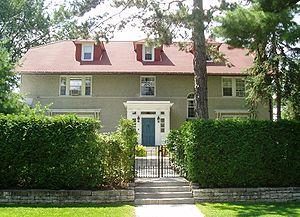
Stornoway, la résidence officielle du chef de l'opposition à la Chambre des communes au Canada, dans le quartier Rockcliffe d'Ottawa. La résidence a été construite par l'architecte Alan Keefer en 1914 pour un épicier d'Ottawa, Asconio J. Major. Elle a été baptisée «
Stornoway est le nom de la résidence officielle du chef de l'opposition à la Chambre des communes au Canada. Cette résidence lui est fournie en reconnaissance de sa position et de son statut. Localisée au 541, avenue Acacia, dans le quartier Rockcliffe d'Ottawa, Stornoway est évaluée à plus de deux millions de dollars canadiens et coûterait soixante-dix mille dollars annuellement en fonds gouvernementaux pour son entretien. Géographiquement, elle est assez éloignée de la Colline parlementaire à la différence de la résidence officielle du Premier ministre. Cependant, plusieurs résidences d'ambassadeurs sont situées dans le même secteur.
Cet article recense les lieux patrimoniaux d'Ottawa inscrits au répertoire des lieux patrimoniaux du Canada, qu'ils soient de niveau provincial, fédéral ou municipal.